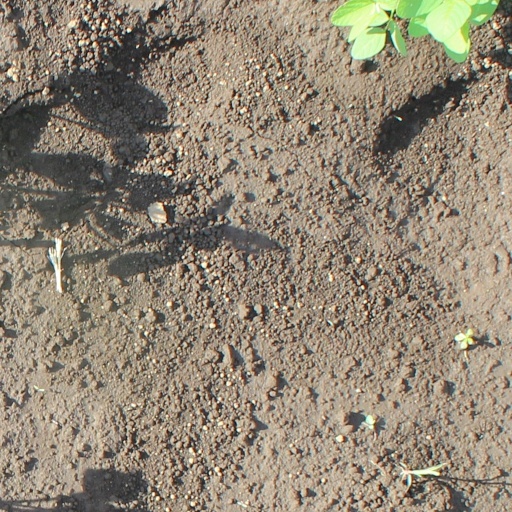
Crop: soybean